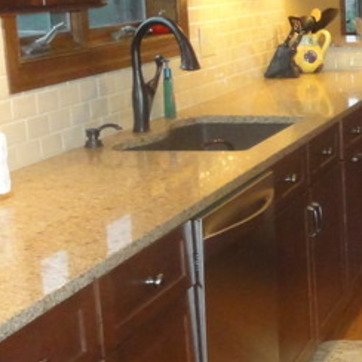
Material: polishedstone